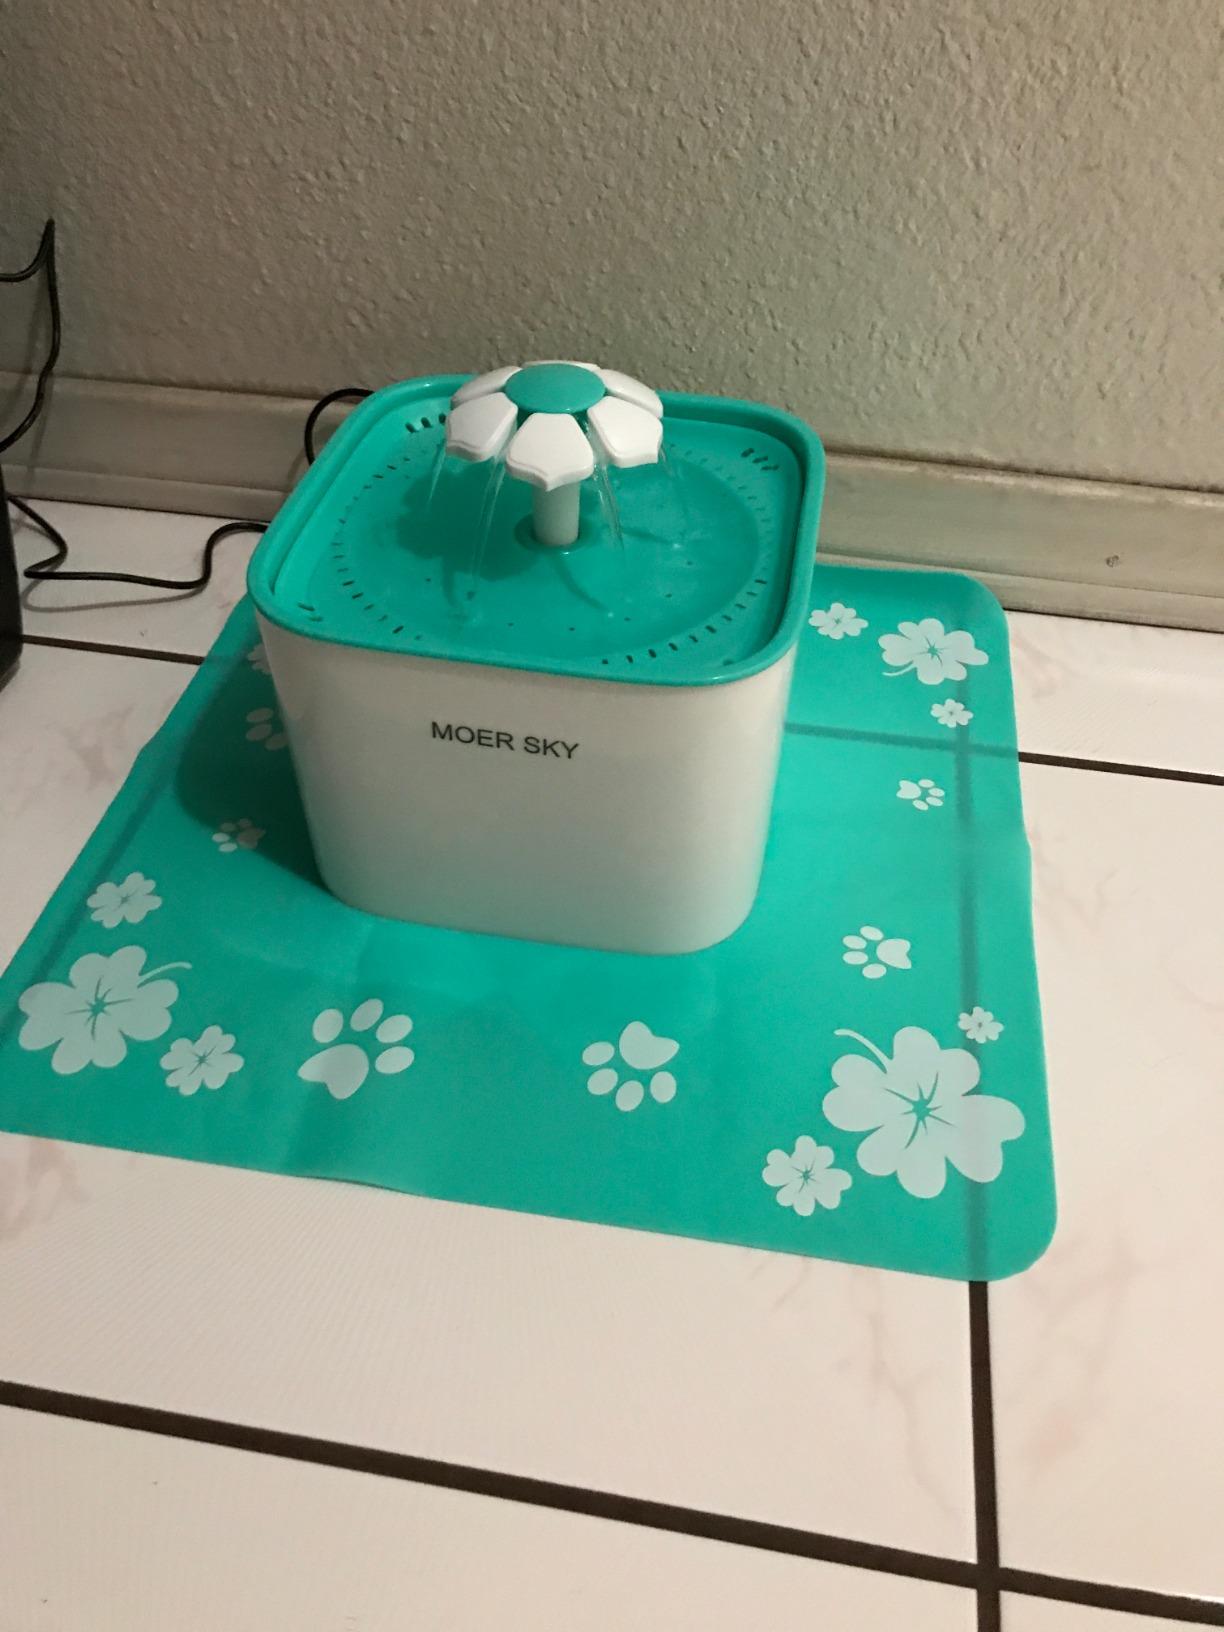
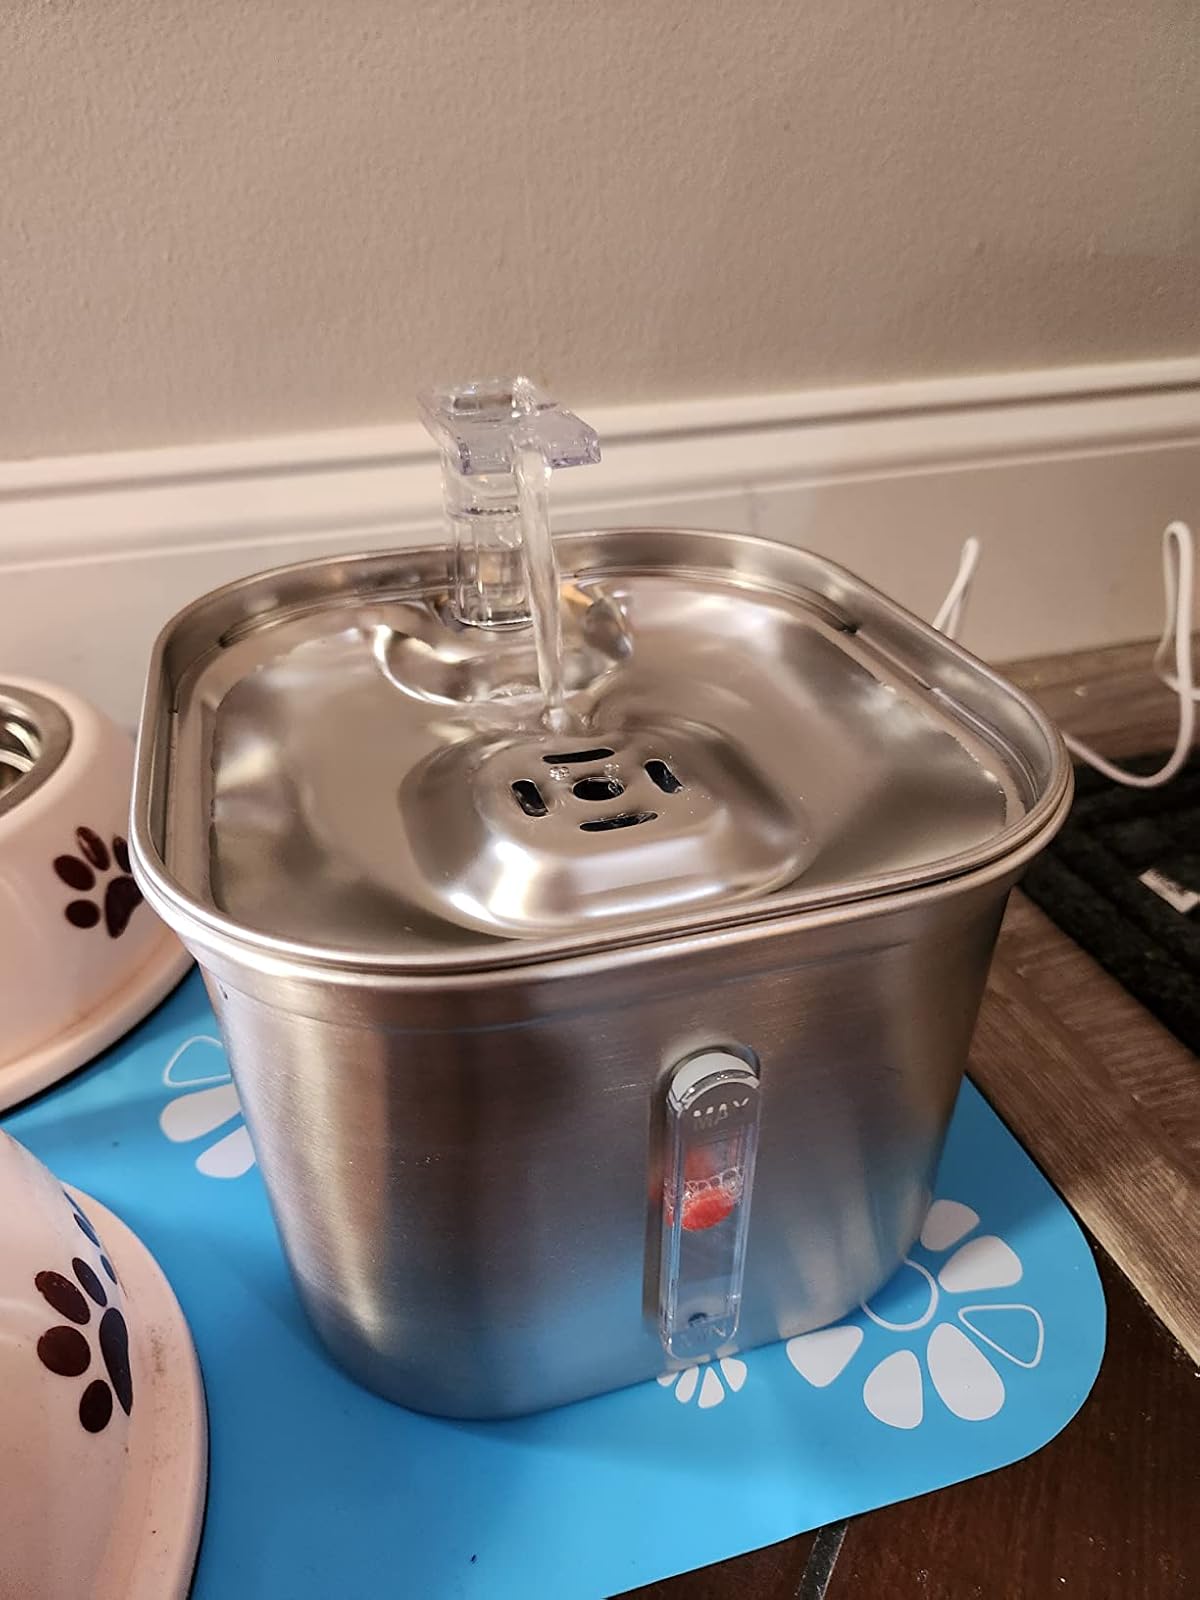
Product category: items_bowl
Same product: no